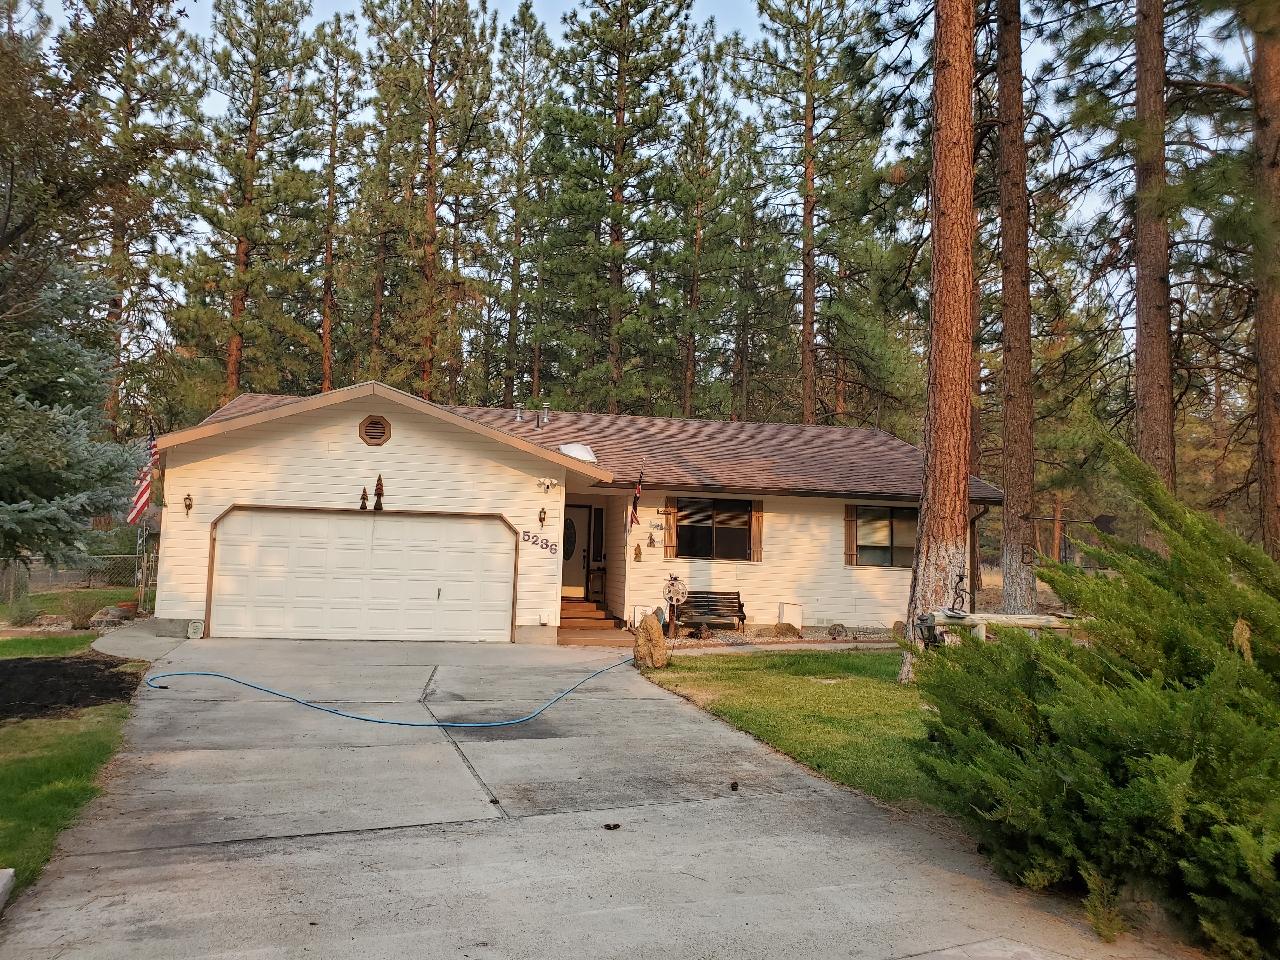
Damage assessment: no_damage